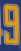
Number: 9